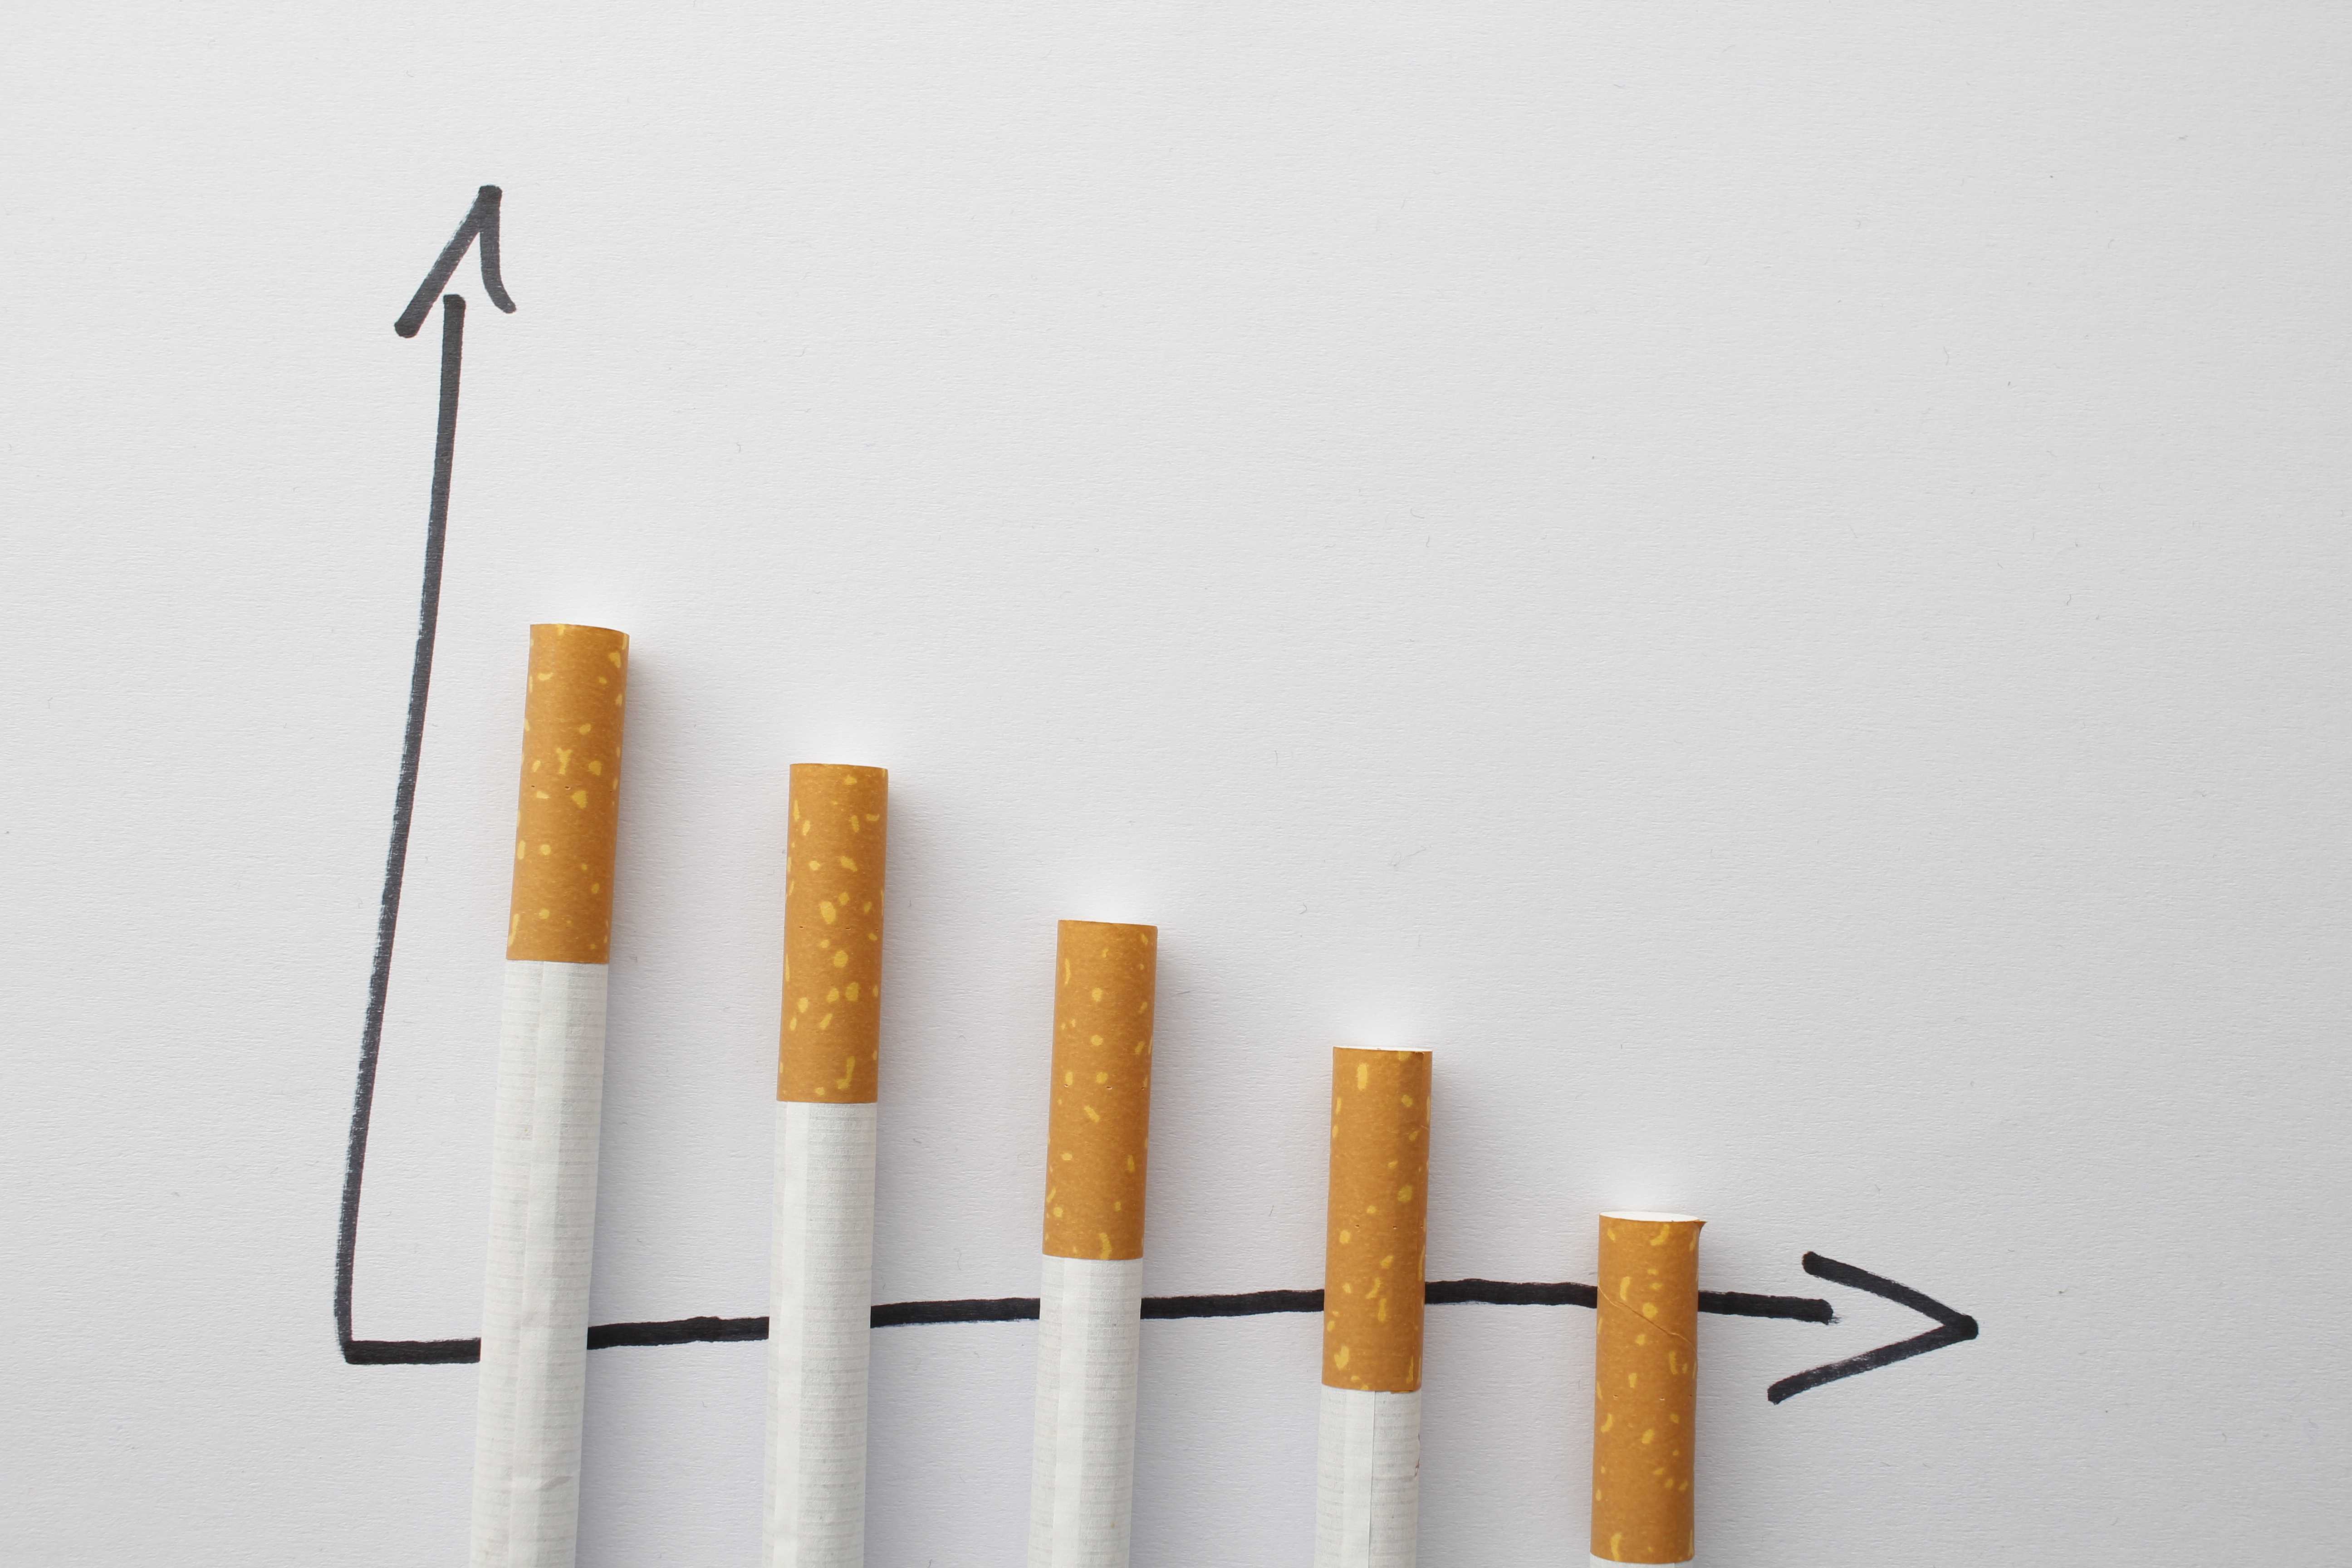
smoking, lighting, product, cigarettes, stop, tilt, addiction, tobacco, attempt, habit, unhealthy, nicotine, highly addictive, lung cancer, withdrawal, waiver, weaning, smokeless, unlearn